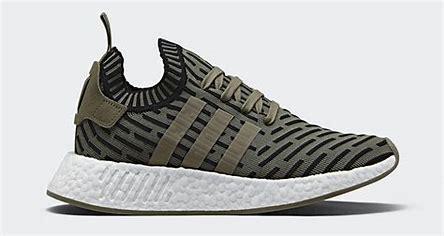
Brand: Adidas
Model: NMD R2